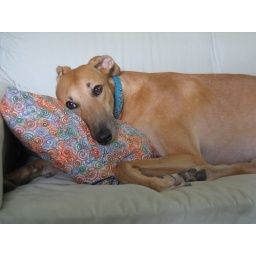
Pandora on the couch in my office